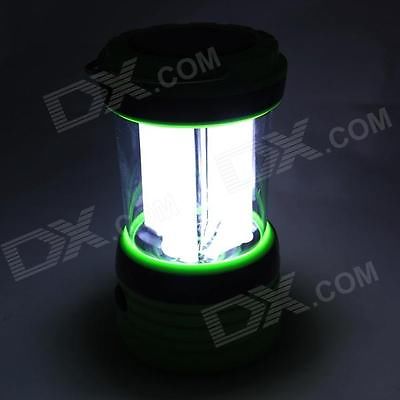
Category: lamp